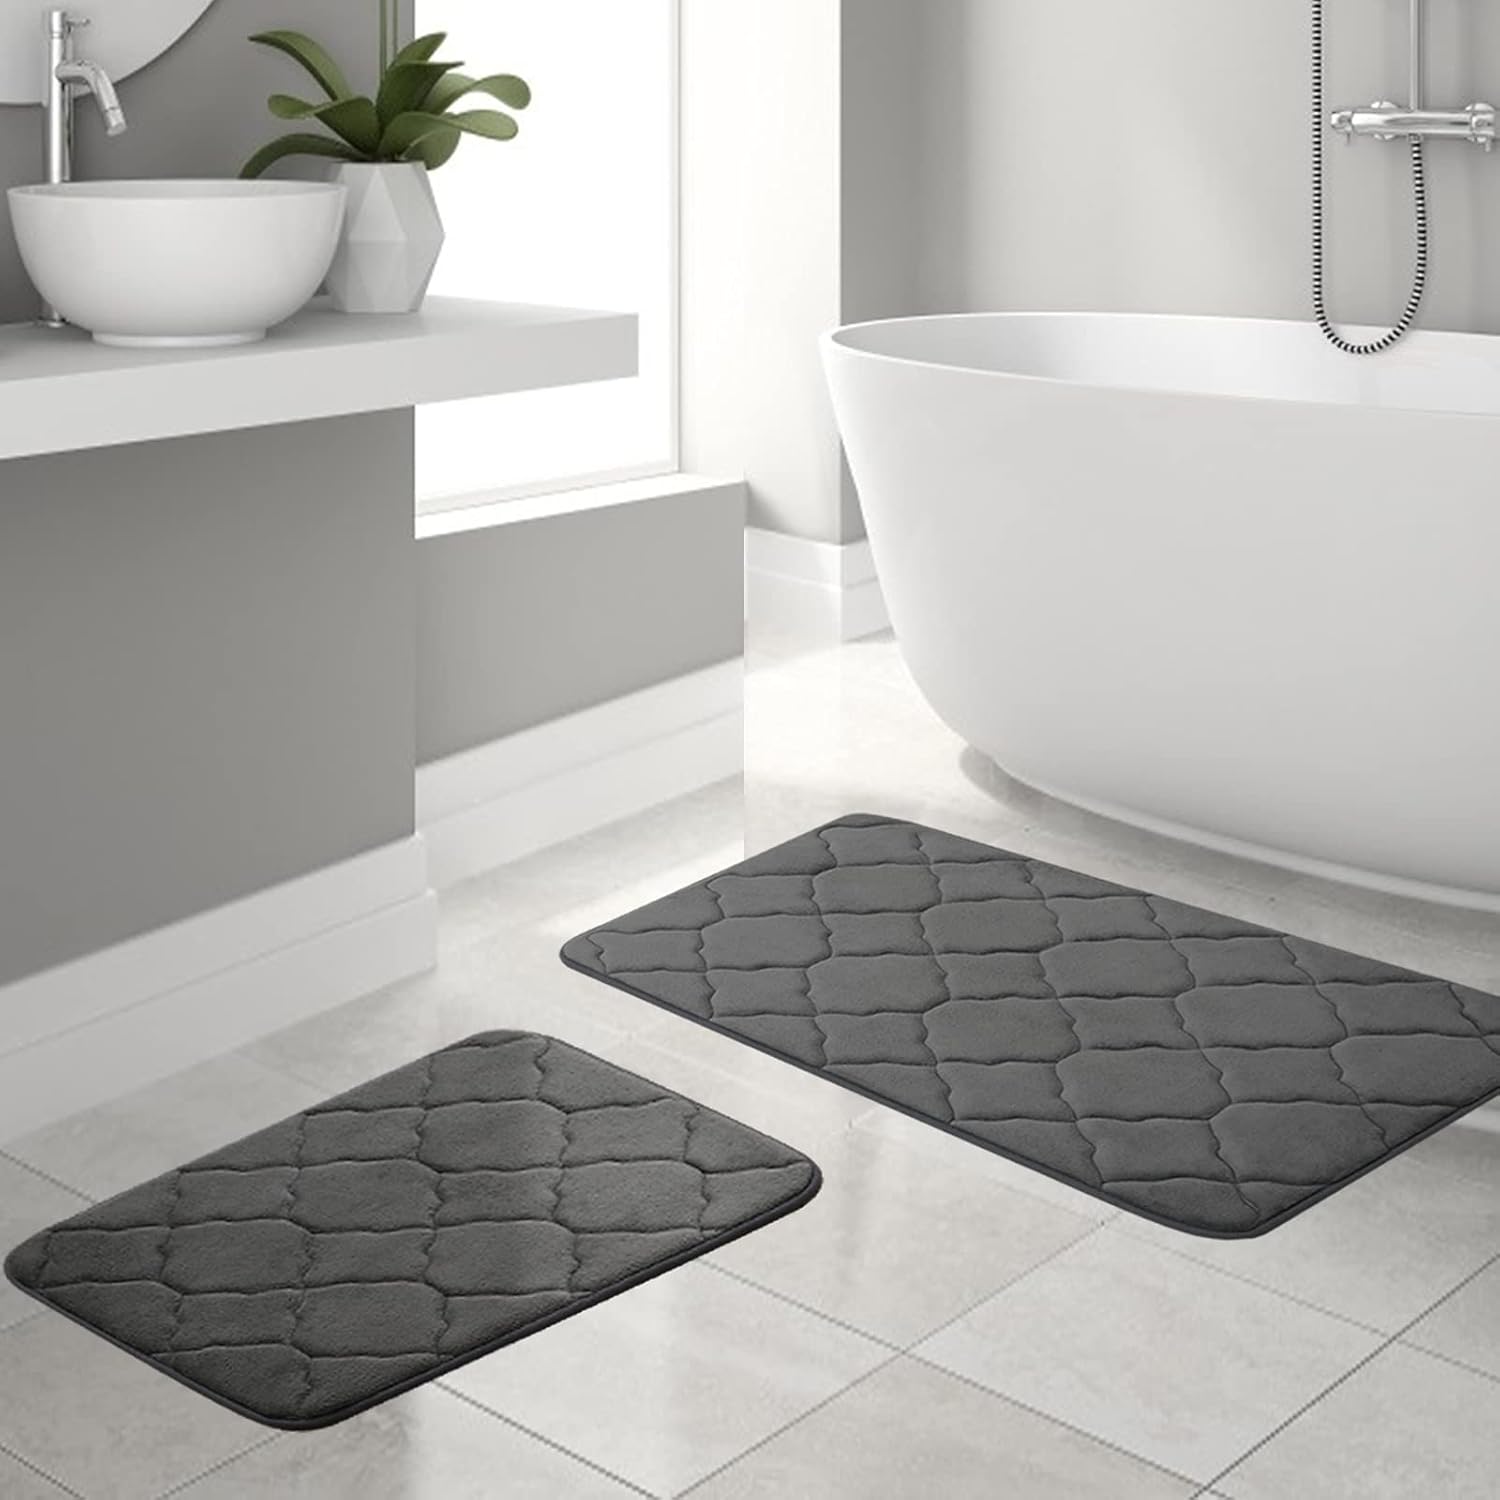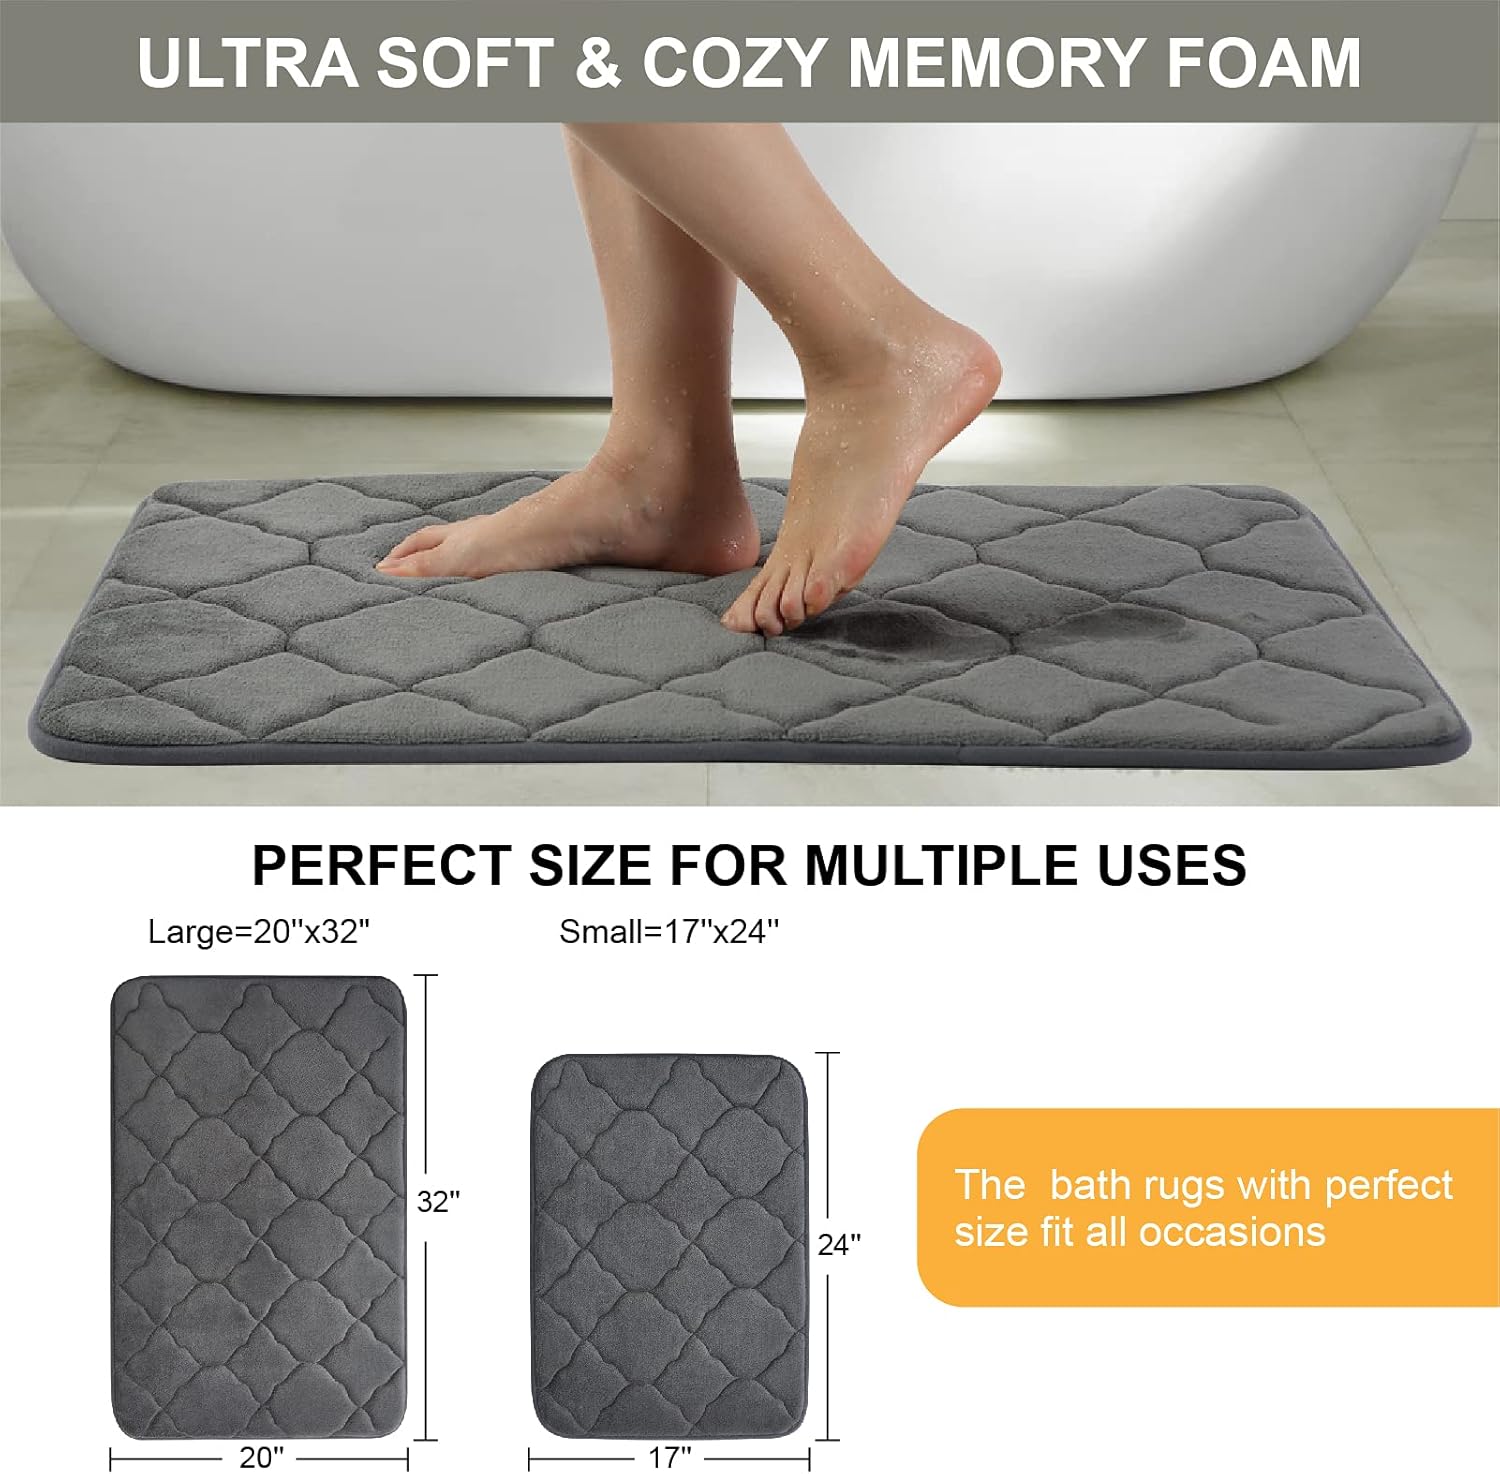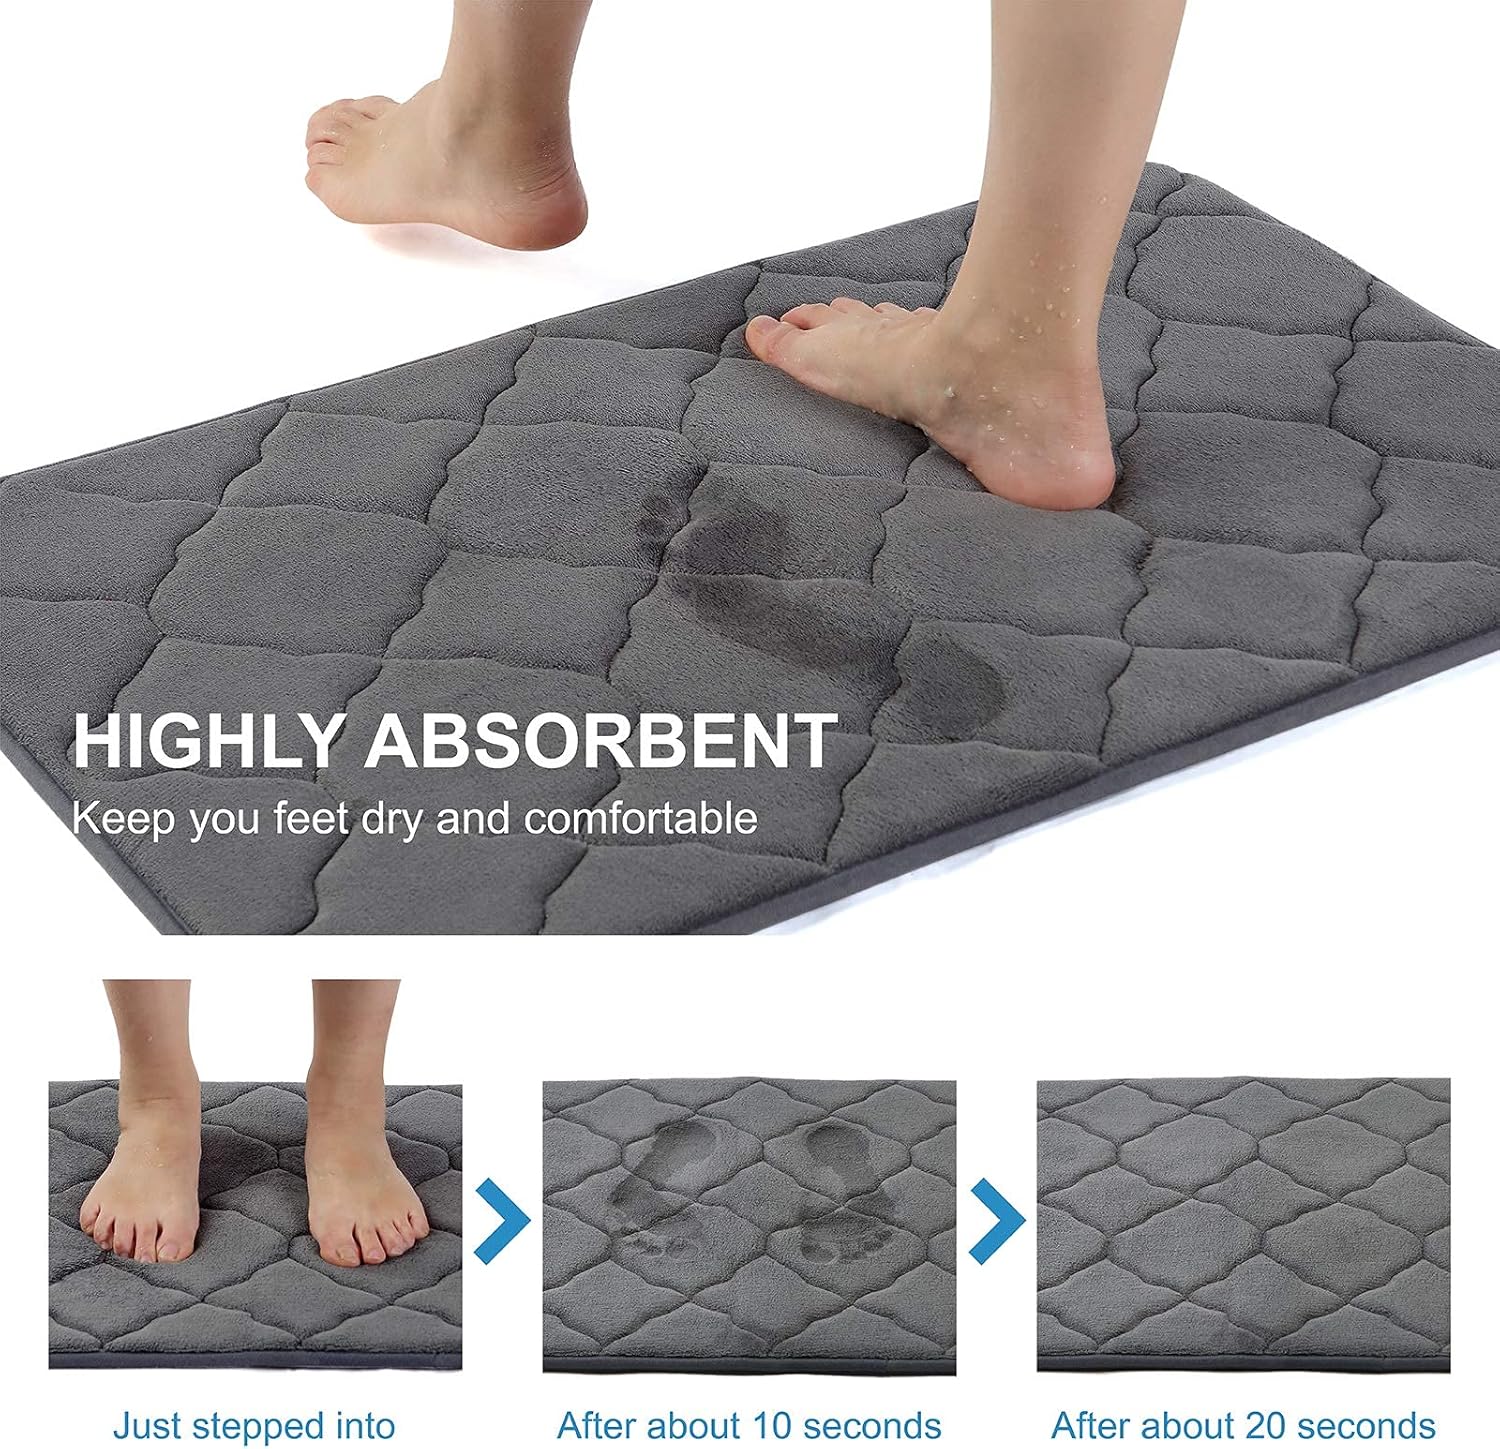
HOUYOMICS Bath Mat Bathroom Rug Set Extra Soft and Absorbent Microfiber 2 Piece Bath Mats for Bathroom, Non-Slip Plush Shaggy Machine Wash Dry Bath Floor Mat for Tub, Living Room and Kitchen
Category: Amazon Home
comfortable bath mat
Features: super soft and comfortable bath mat